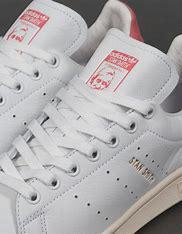
Brand: Adidas
Model: Stan Smith